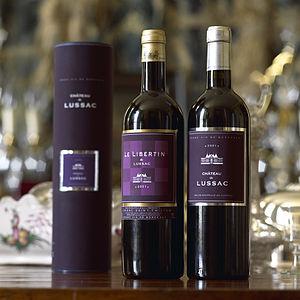
Château de Lussac - Bouteilles
Le château de Lussac est un domaine viticole de 30 hectares situé dans la commune de Lussac, dans le département de la Gironde, en France ; il y est produit un vin AOC lussac-saint-émilion, partie de l’appellation des satellites du cru saint-émilion.